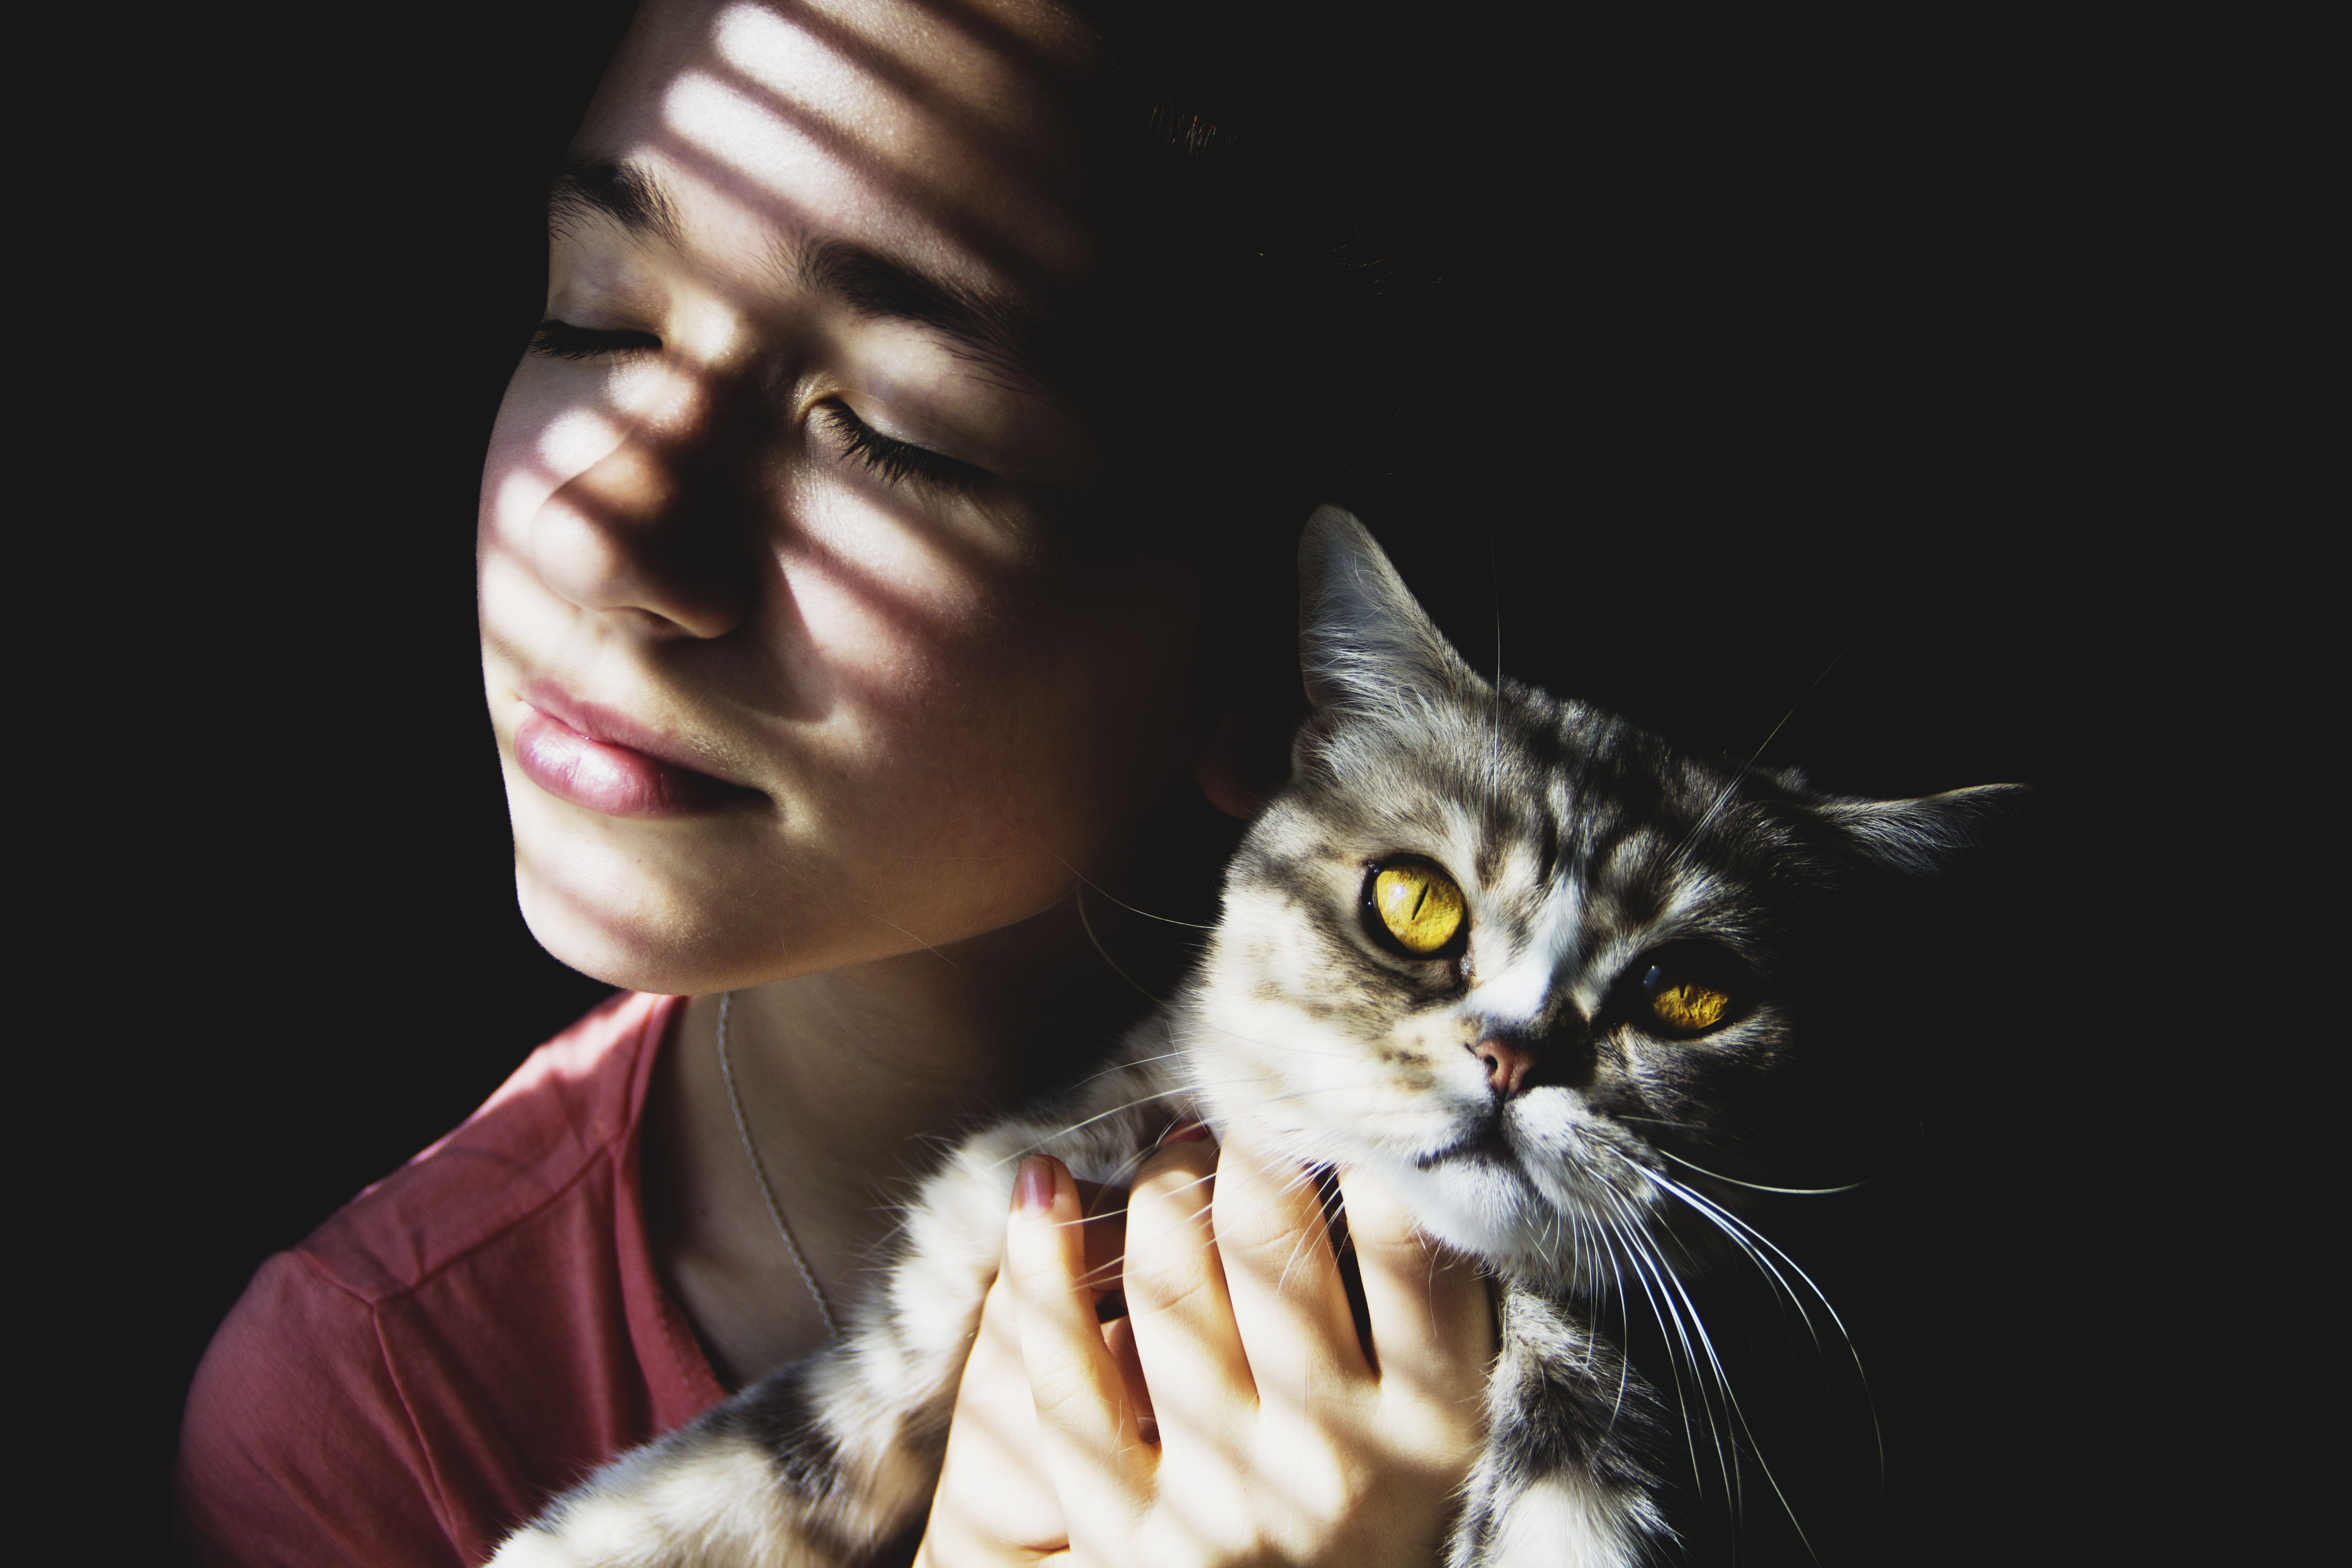
man, girl, hair, photo, female, portrait, model, youth, kitten, cat, mammal, long hair, close up, whiskers, girls, hands, head, beauty, style, pretty, posture, photoshoot, emotions, dark background, small to medium sized cats, cat like mammal